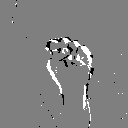
ASL letter: s